The Crash/Fight Club: Pro show

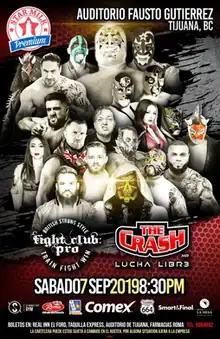
Official poster for the show

The Crash/Fight Club: Pro Show (Also referred to as FCP Project Mexico) was a professional wrestling supercard event, scripted and co-produced by the UK based Fight Club: Pro (FCP) promotion and the Tijuana, Mexico based The Crash Lucha Libre (Crash) held in The Crash's home arena, Auditorio de Tijuana in Tijuana, Baja California, Mexico. The show was the first time that FCP and The Crash held a joint show. The show also featured wrestlers from Consejo Mundial de Lucha Libre (CMLL) as part of a The Crash/CMLL working arrangement at the time.